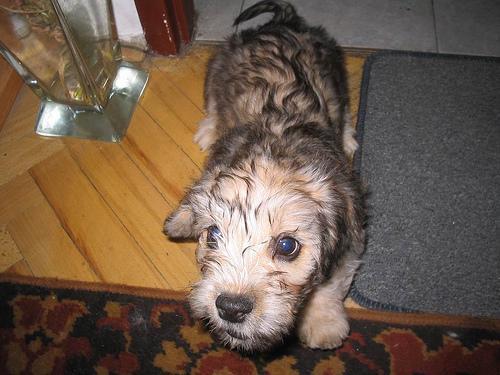
Dandie_Dinmont